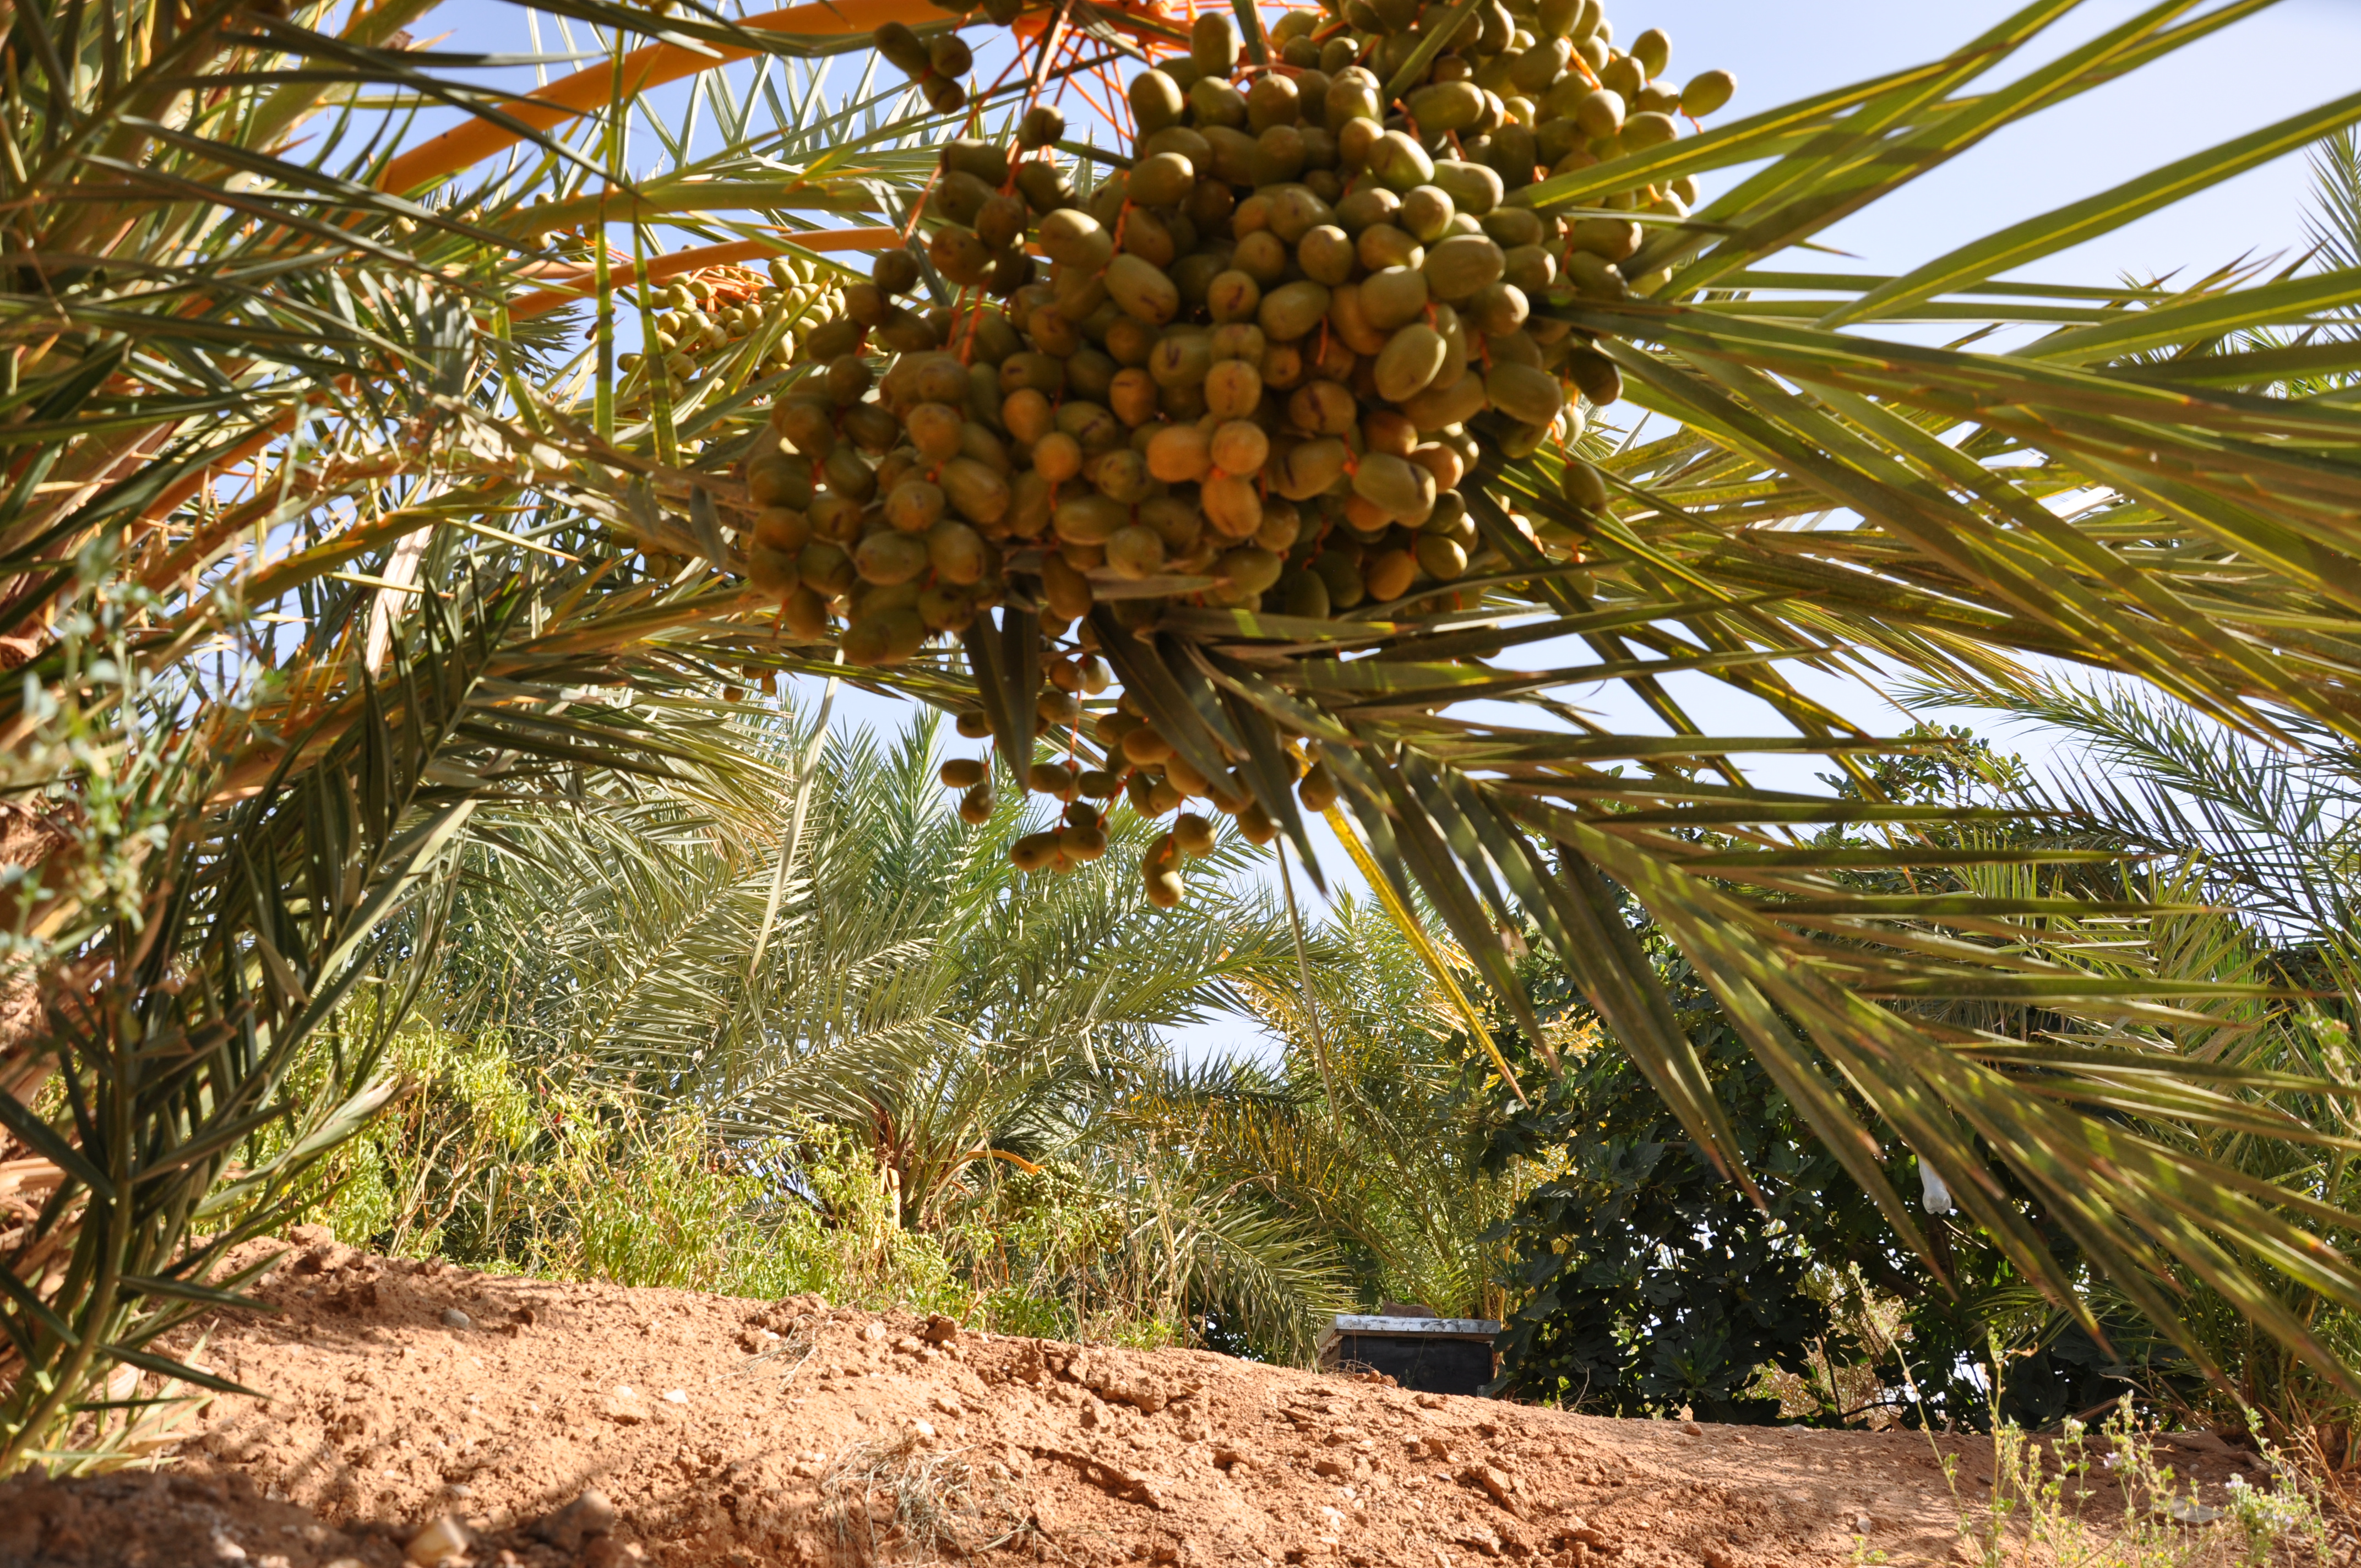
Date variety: Boufagous